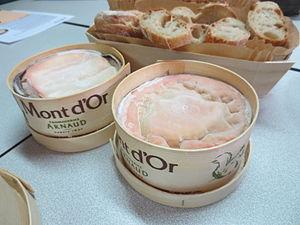
Fromage Mont d'Or, Jura
L'édel de Cléron est un fromage au lait de vache à pâte molle à croûte fleurie, très inspiré du Mont d'Or, du Doubs, et de la cuisine franc-comtoise. Baptisé Cléron dans la vallée de la Loue, du massif du Jura, en Bourgogne-Franche-Comté, il est, contrairement au Mont d'Or, légèrement pasteurisé, et produit toute l'année.
Les appellations d'origines mont d'Or et Vacherin Mont-d'Or désignent deux fromages au lait de vache à pâte molle à croûte lavée élaborés dans une zone située au cœur du massif du Jura. Le fromage produit en France, dans une partie du département du Doubs, est appelé « mont d'Or » ou « vacherin du Haut-Doubs », tandis que celui produit en Suisse dans le canton de Vaud est appelé « Vacherin Mont-d'Or » ou simplement « Vacherin ». Bien que les deux fromages soient très similaires, il existe quelques différences, les plus importantes étant d'une part l'utilisation exclusive de lait cru en France et, depuis 2003, de lait thermisé en Suisse et d'autre part un affinage obligatoirement sur planche d’épicéa, de 17 à 25 jours en Suisse pour 12 jours en France.